John T. Hoggard High School

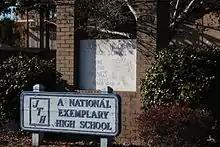
Sign at the main entrance to Hoggard

The Voyagers are Hoggard's advanced choral ensemble. The Voyagers were established within the first year of Hoggard's existence and participate in numerous events. The original Voyagers class were responsible for the composition of Hoggard's alma mater, to the tune of Eternal Father, Strong to Save.